The Silver Brumby (film)

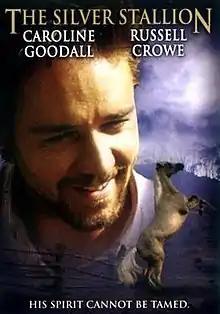

The Silver Brumby (also known as The Silver Stallion or The Silver Stallion: King of the Wild Brumbies in overseas markets such as the United States) is a 1993 Australian drama-family film, directed by John Tatoulis, and starring actors Caroline Goodall, Russell Crowe and Amiel Daemion. It was based on the "Silver Brumby" series of novels by Elyne Mitchell.